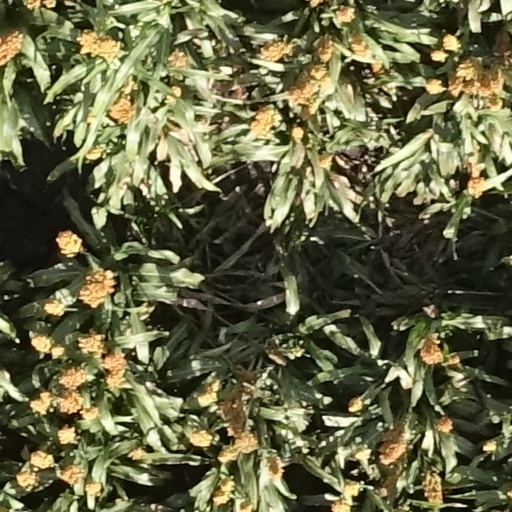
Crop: sorghum